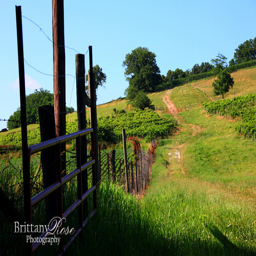
us state leading up lush , green fields of a vineyard in person .